Callemondah

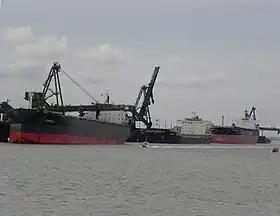
Port of Gladstone, 2010

The land use is predominantly industrial with a number of coal port facilities with associated stockpiles at the Port of Gladstone, the NRG Gladstone Powerhouse which is the largest powerhouse in Queensland, railway servicing facilities and numerous other industrial businesses.